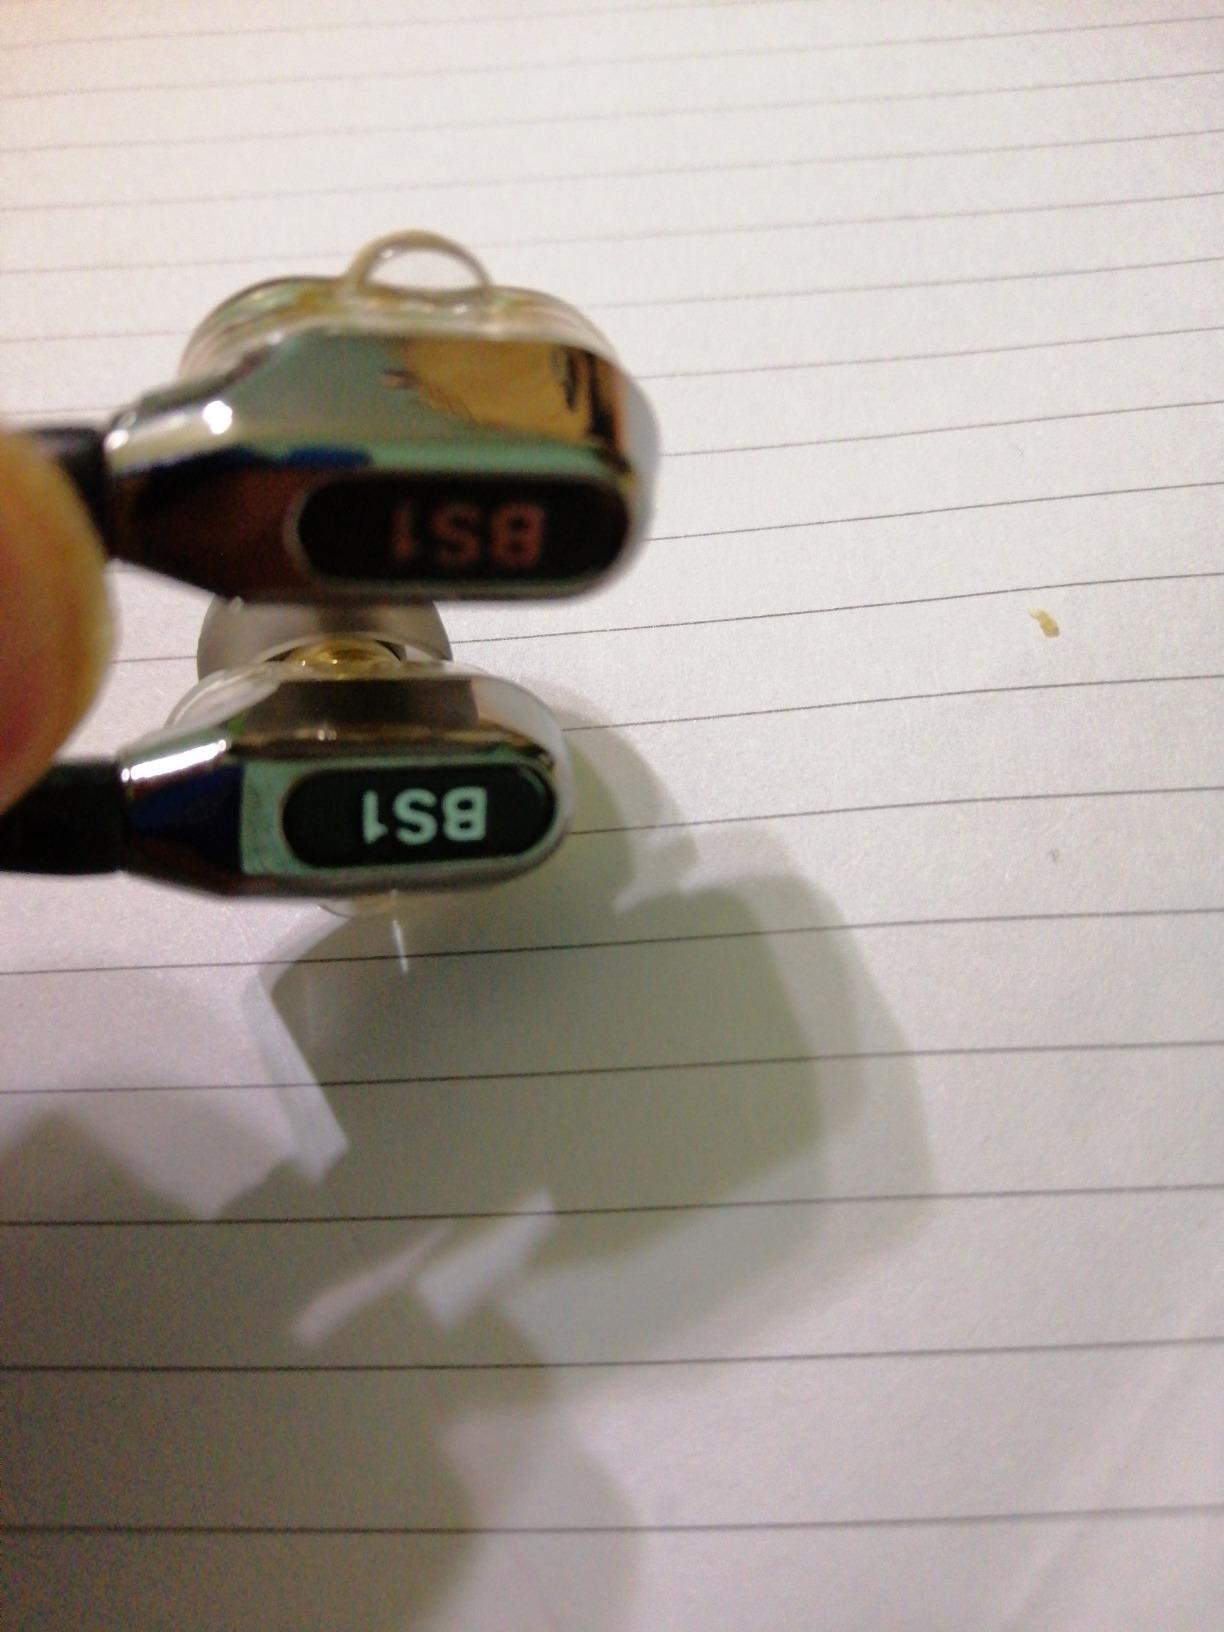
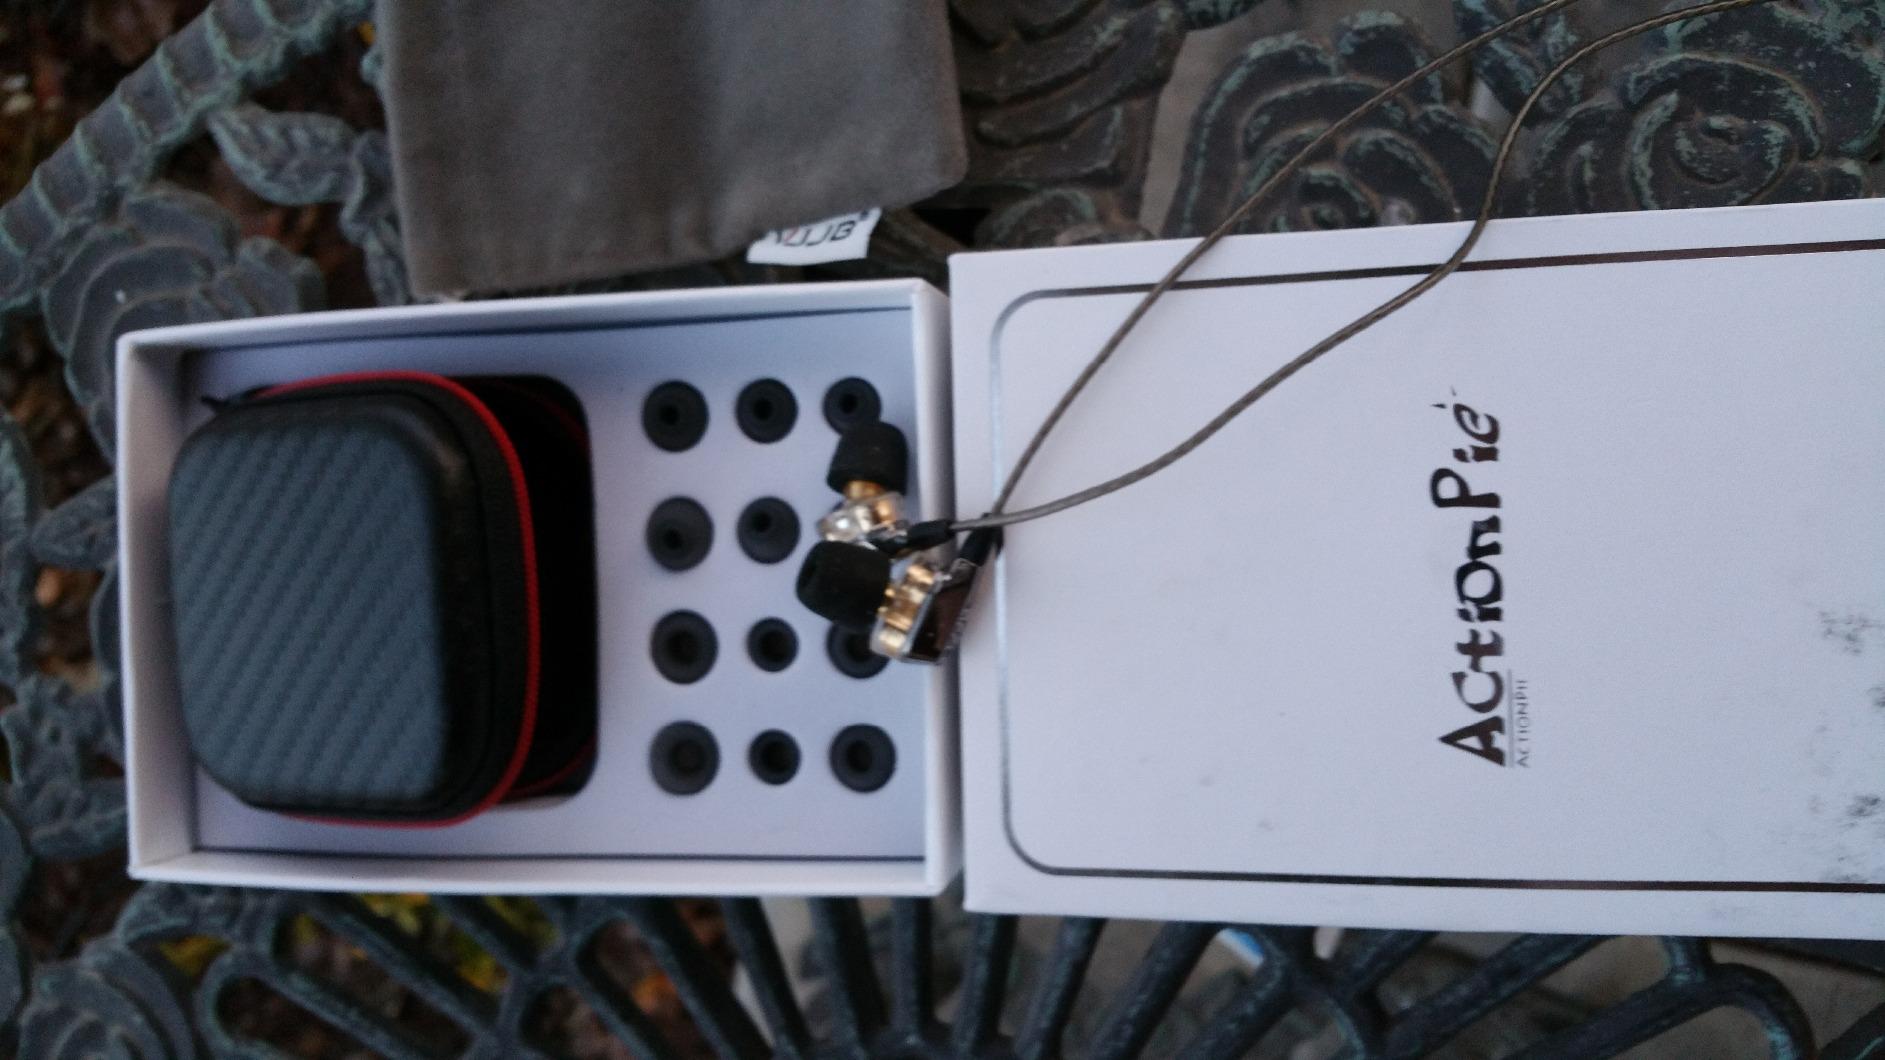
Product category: headphones
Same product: yes